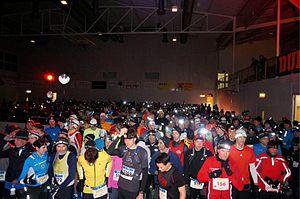
Le Marathon du Nouvel An de Zurich est une épreuve de course à pied sur route de 42,195 km, se déroulant à Zurich, en Suisse. Cette épreuve a lieu chaque 1ᵉʳ janvier et ne doit pas être confondue avec le Marathon de Zurich couru en avril de chaque année.